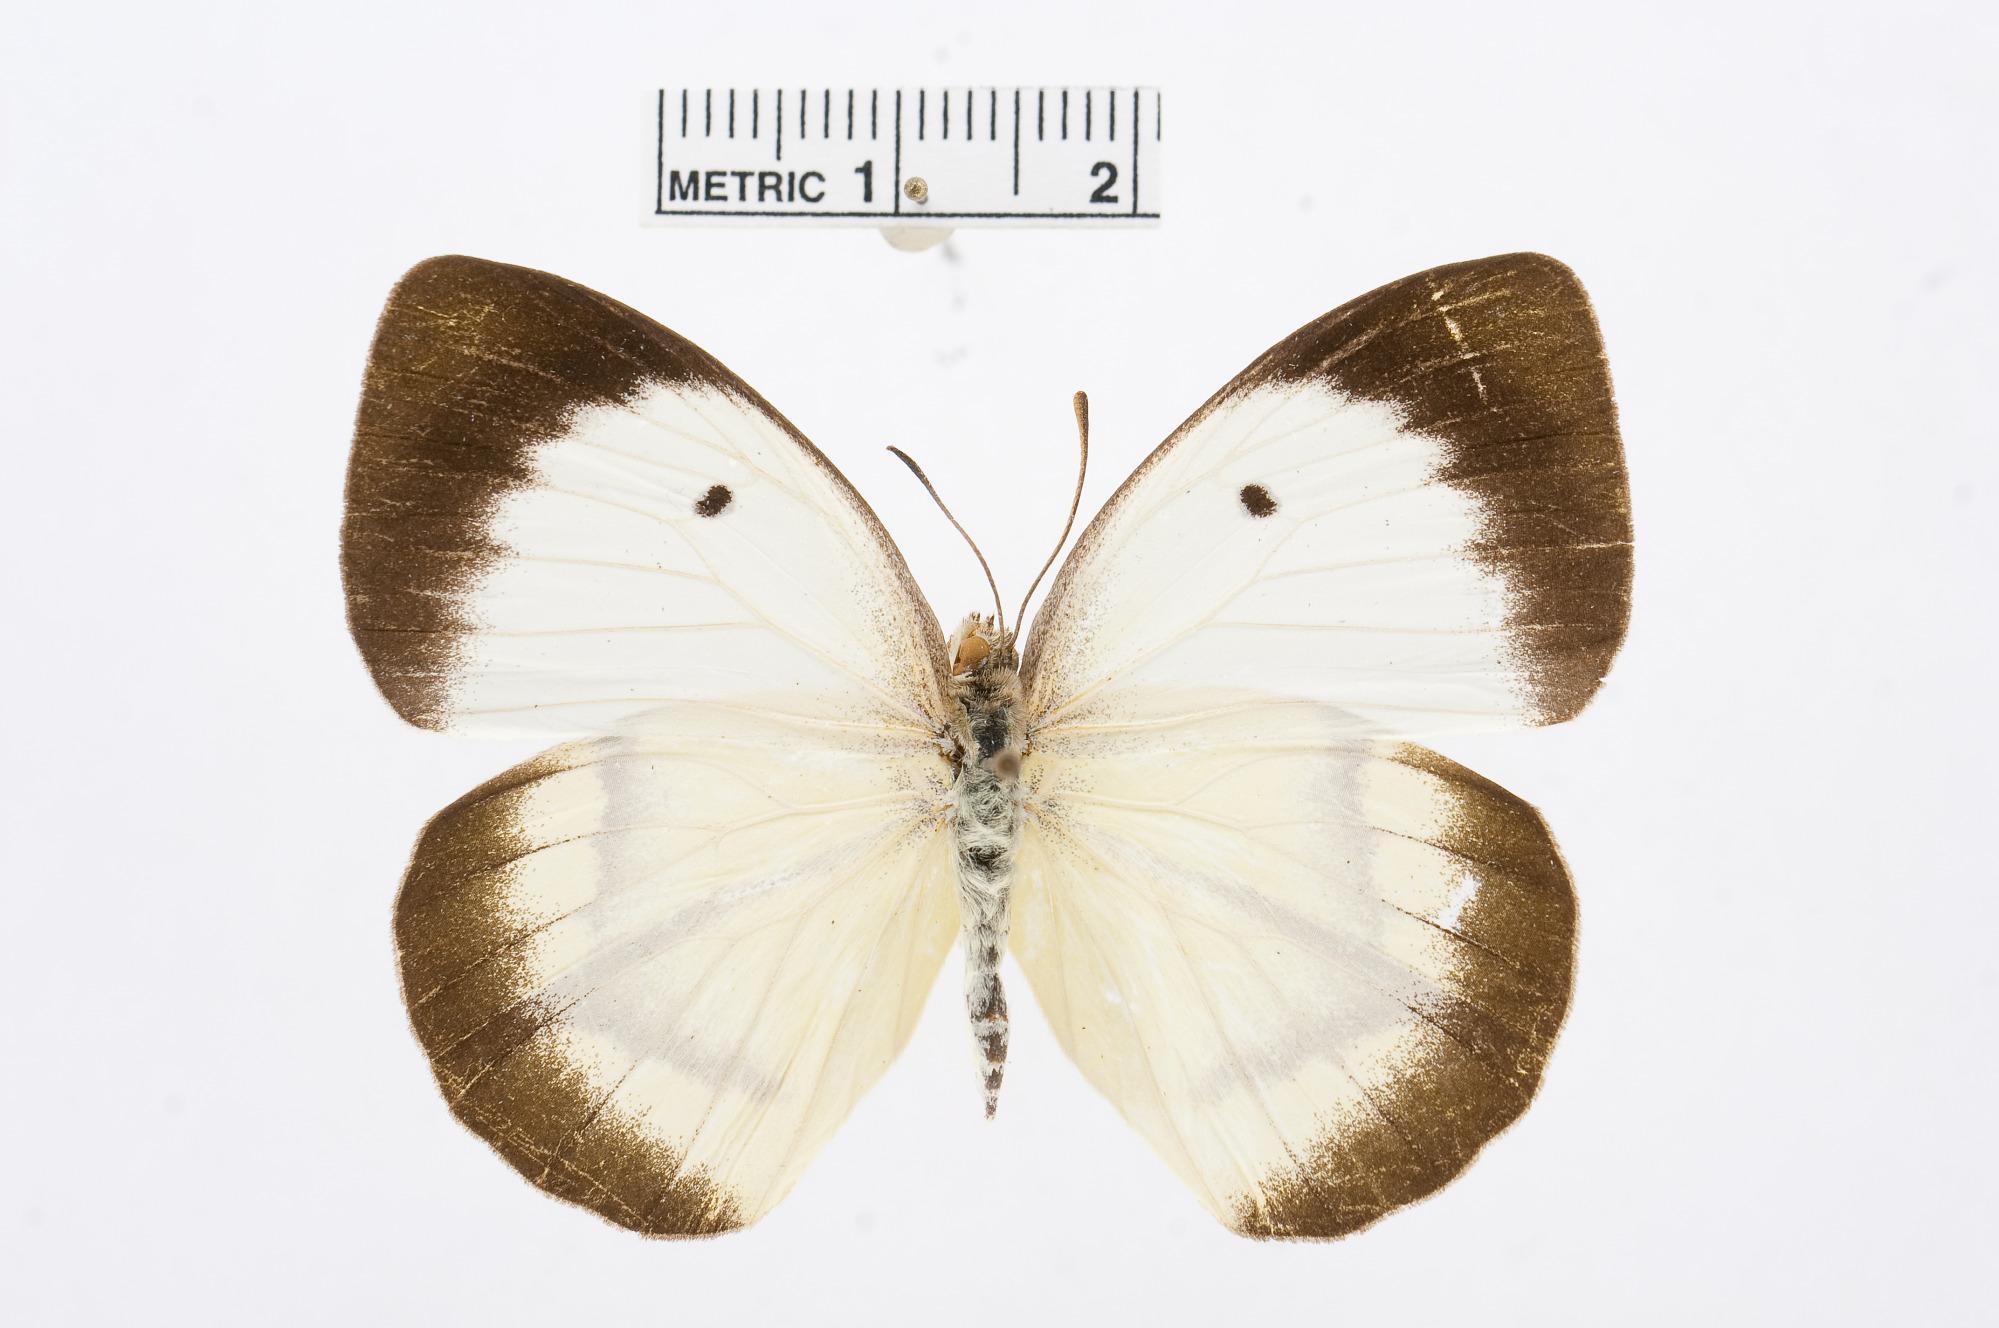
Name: Colotis mananhari
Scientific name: Colotis mananhari
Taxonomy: Animalia, Arthropoda, Hexapoda, Insecta, Lepidoptera, Pieridae, Pierinae